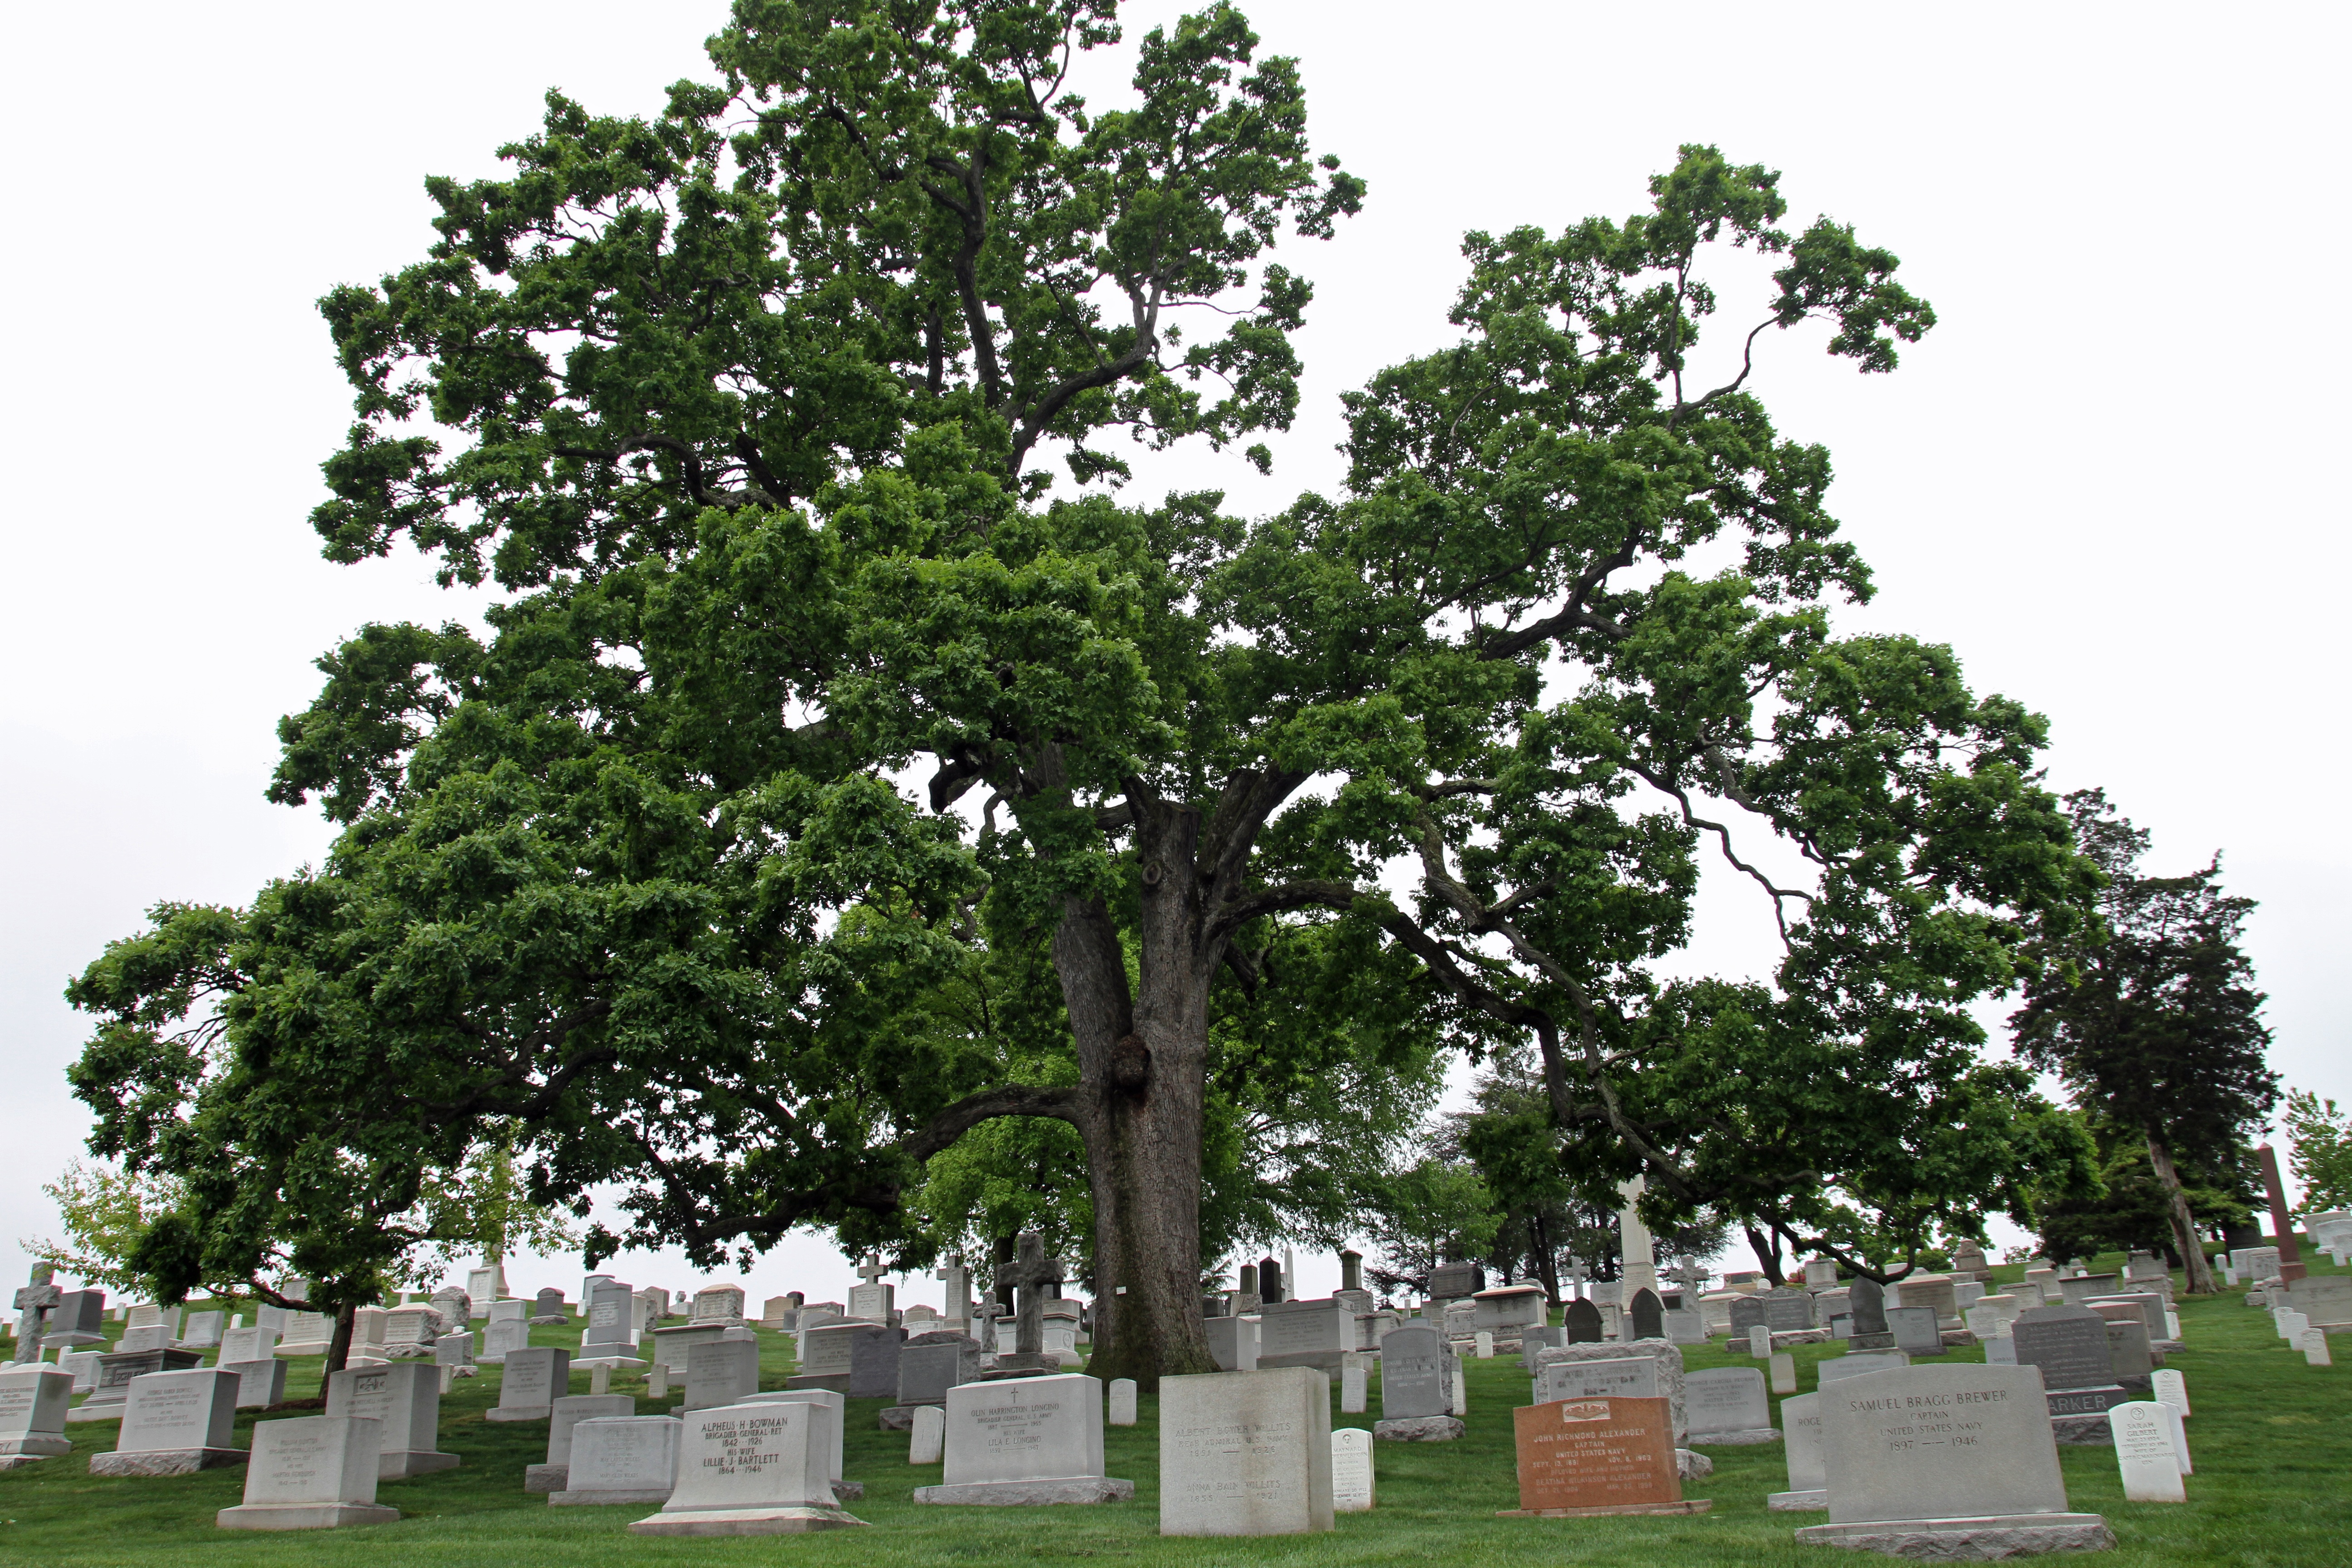
tree, plant, landmark, cemetery, washington, memorial, oak, headstone, flowering plant, arlington national cemetery, woody plant, land plant